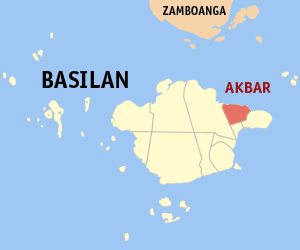
Akbar est une municipalité de la province de Basilan, aux Philippines. C'est une nouvelle municipalité créée en 2005 par détachement de Tuburan. Sa population est de 13 369 habitants au recensement de 2010 répartie en 9 barangays.